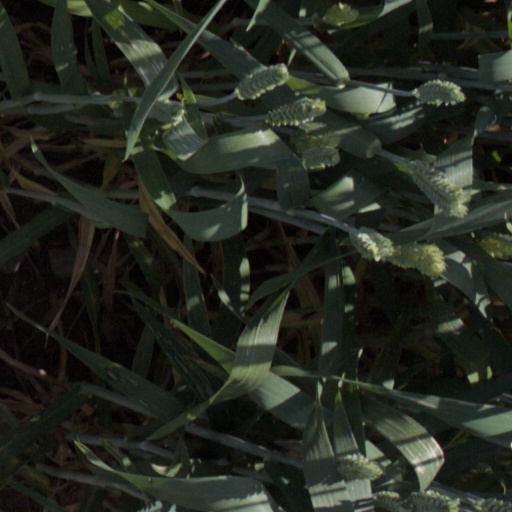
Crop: wheat